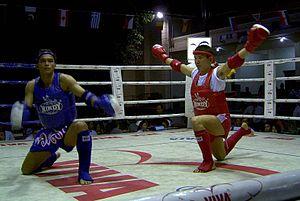
La Ram Muay est une danse rituelle accompagnée par un petit orchestre autour du ring après la Wai Khru et précédant un combat de Muay Thaï, servant également d'échauffement.